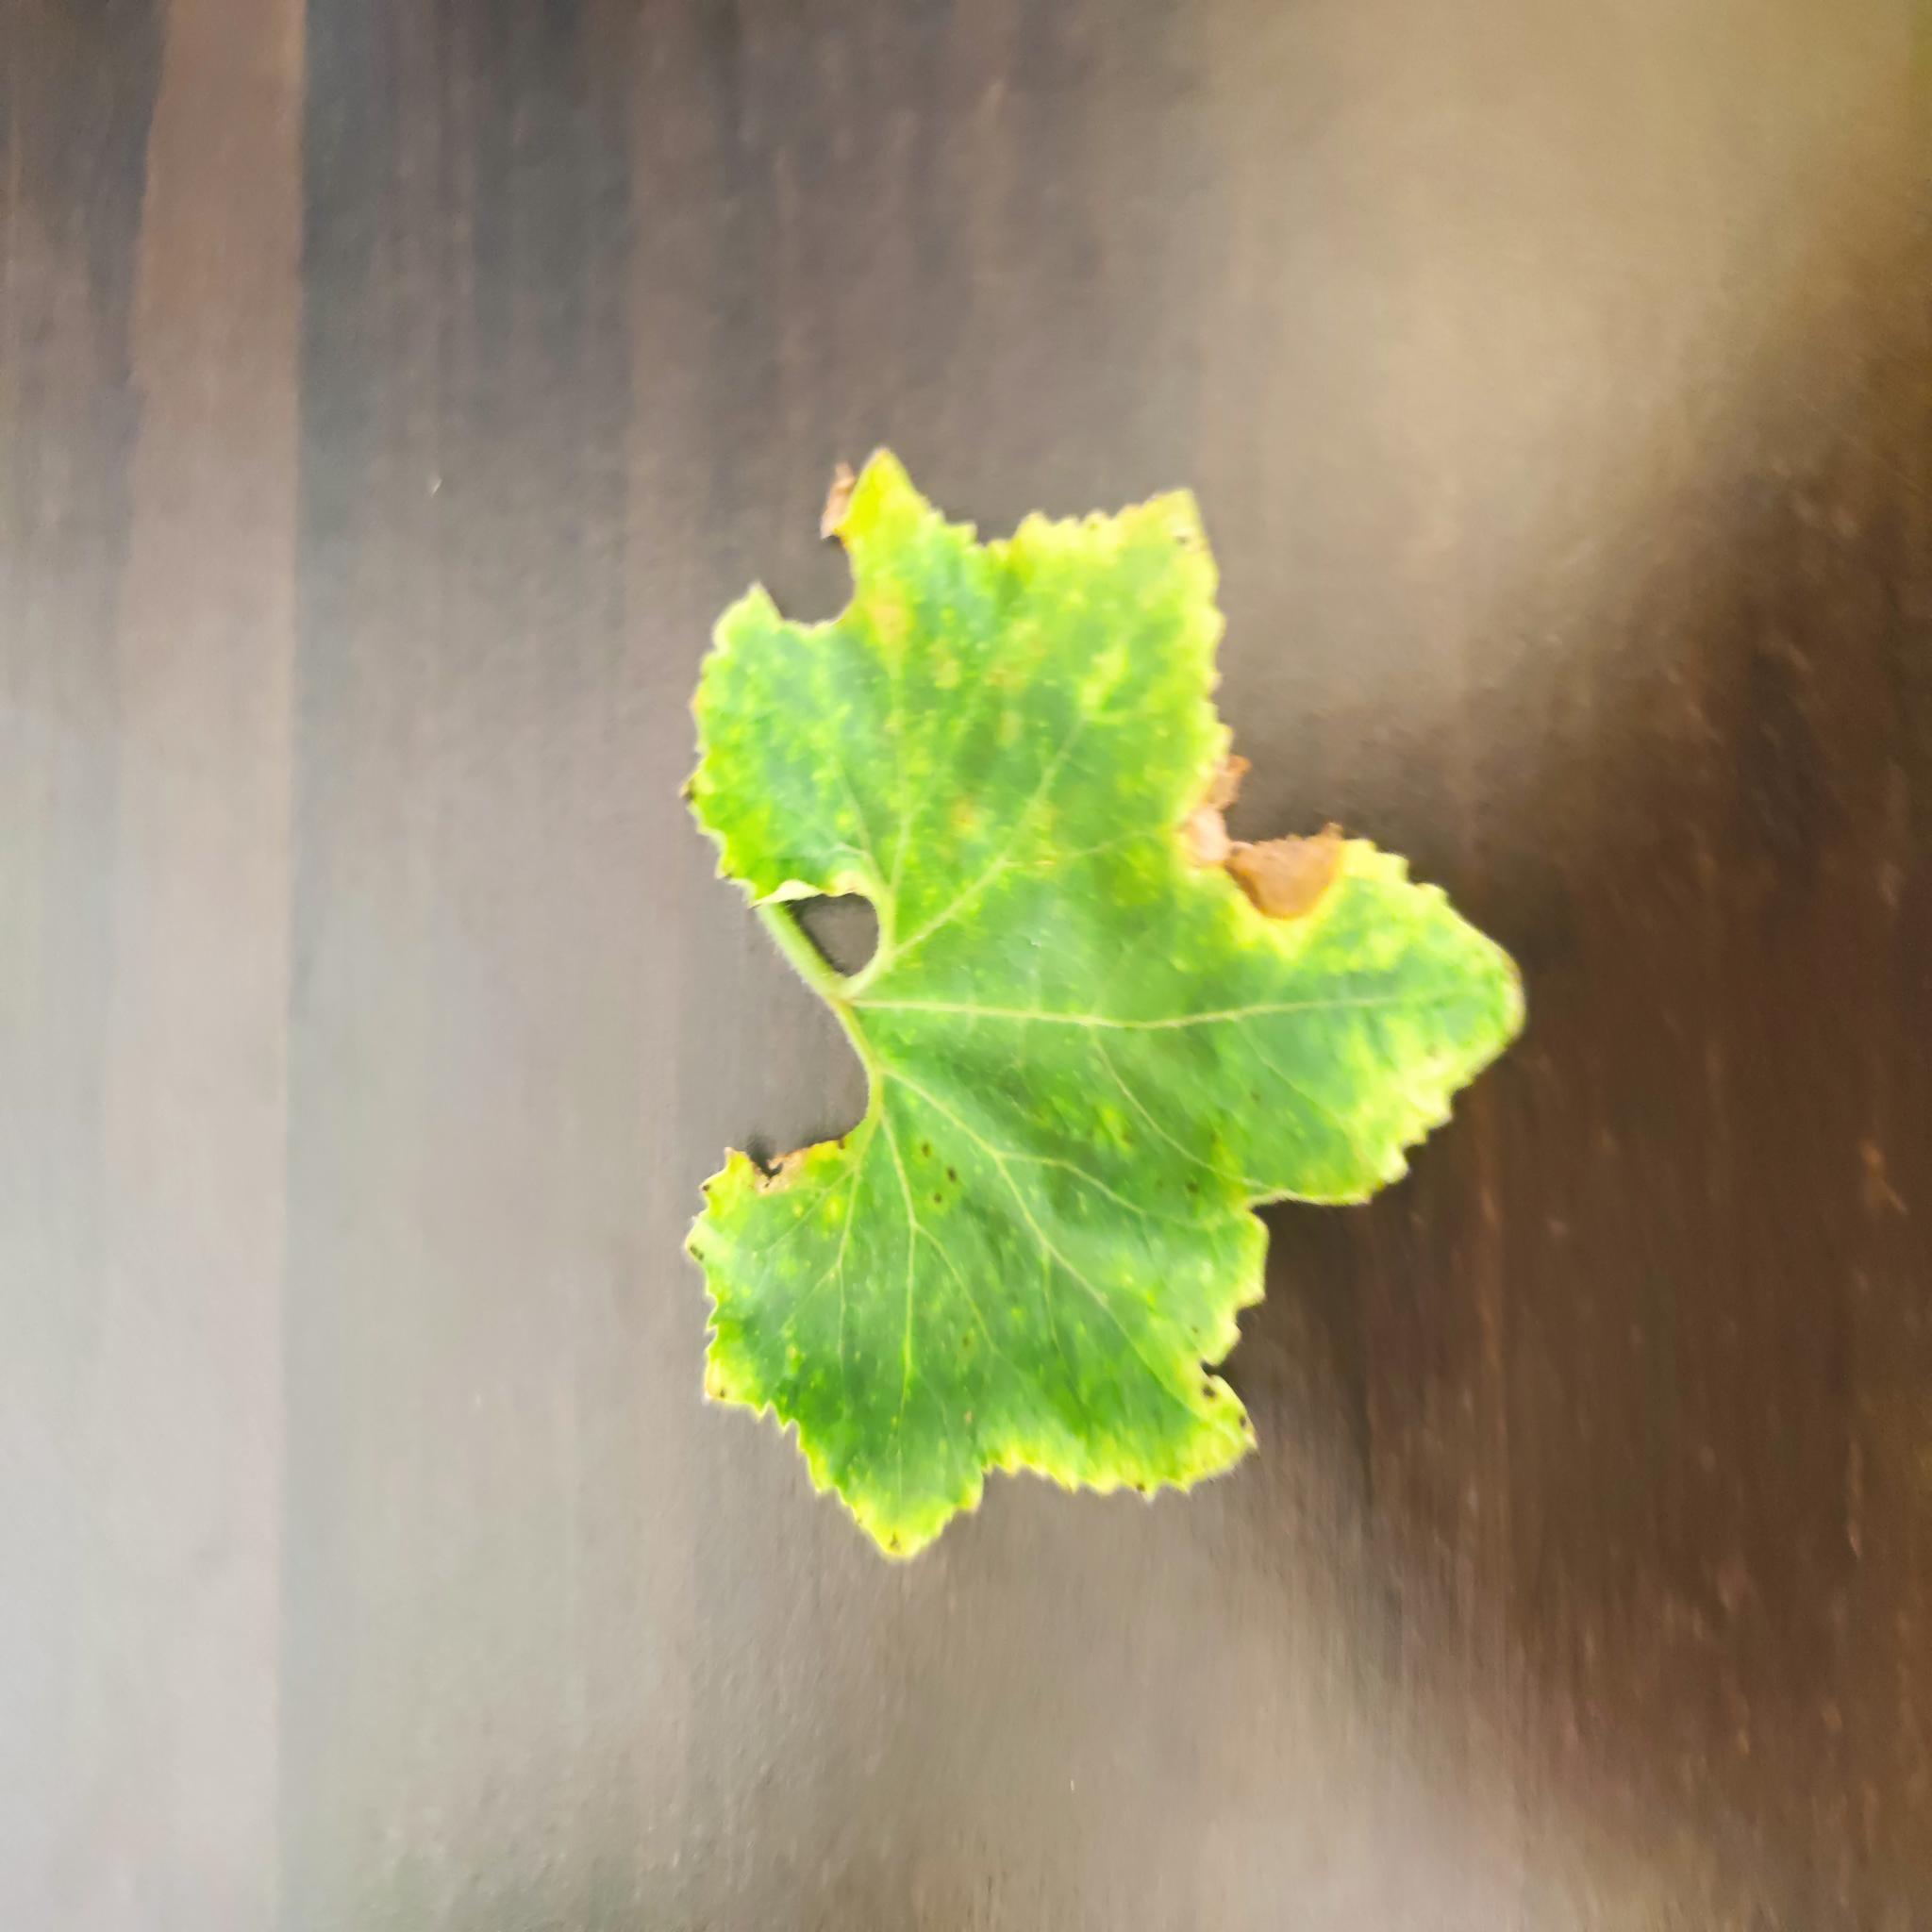
Label: Downy mildew